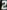
Number: 2